Dwight V. Swain

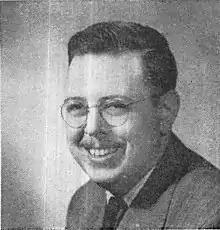
Dwight V Swain c.1951.

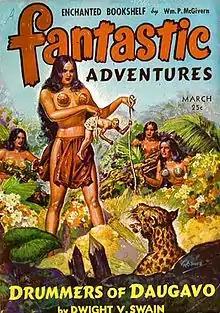
Swain's novella "Drummers of Daugavo" was the cover story for the March 1943 issue of "Fantastic Adventures", illustrated by Robert Gibson Jones.

Dwight Vreeland Swain (November 17, 1915 – February 24, 1992), born in Rochester, Michigan, was an American author, screenwriter and teacher. Swain was a member of the Oklahoma Professional Writers Hall of Fame.